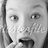
Emotion: surprise